Honda HRC Castrol

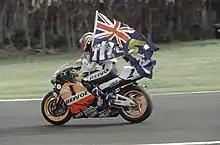
Mick Doohan won five-in-a-row world titles with the team, from to .

In the team entered a three rider lineup with Mick Doohan, Àlex Crivillé and Shinichi Ito riding the Honda NSR500. Doohan won the World Championship for the second time in a row in Argentina, with one race left for the end of the season with seven race wins, Crivillé finished the season fourth with one race win while Ito finished fifth overall. The team expanded to four riders in ; Doohan and Crivillé rode the NSR500 while Tadayuki Okada and Ito rode the Honda NSR500V. Doohan won his third World Championship with eight race wins and Crivillé finished runner-up with two wins. Okada finished seventh and Ito twelfth.